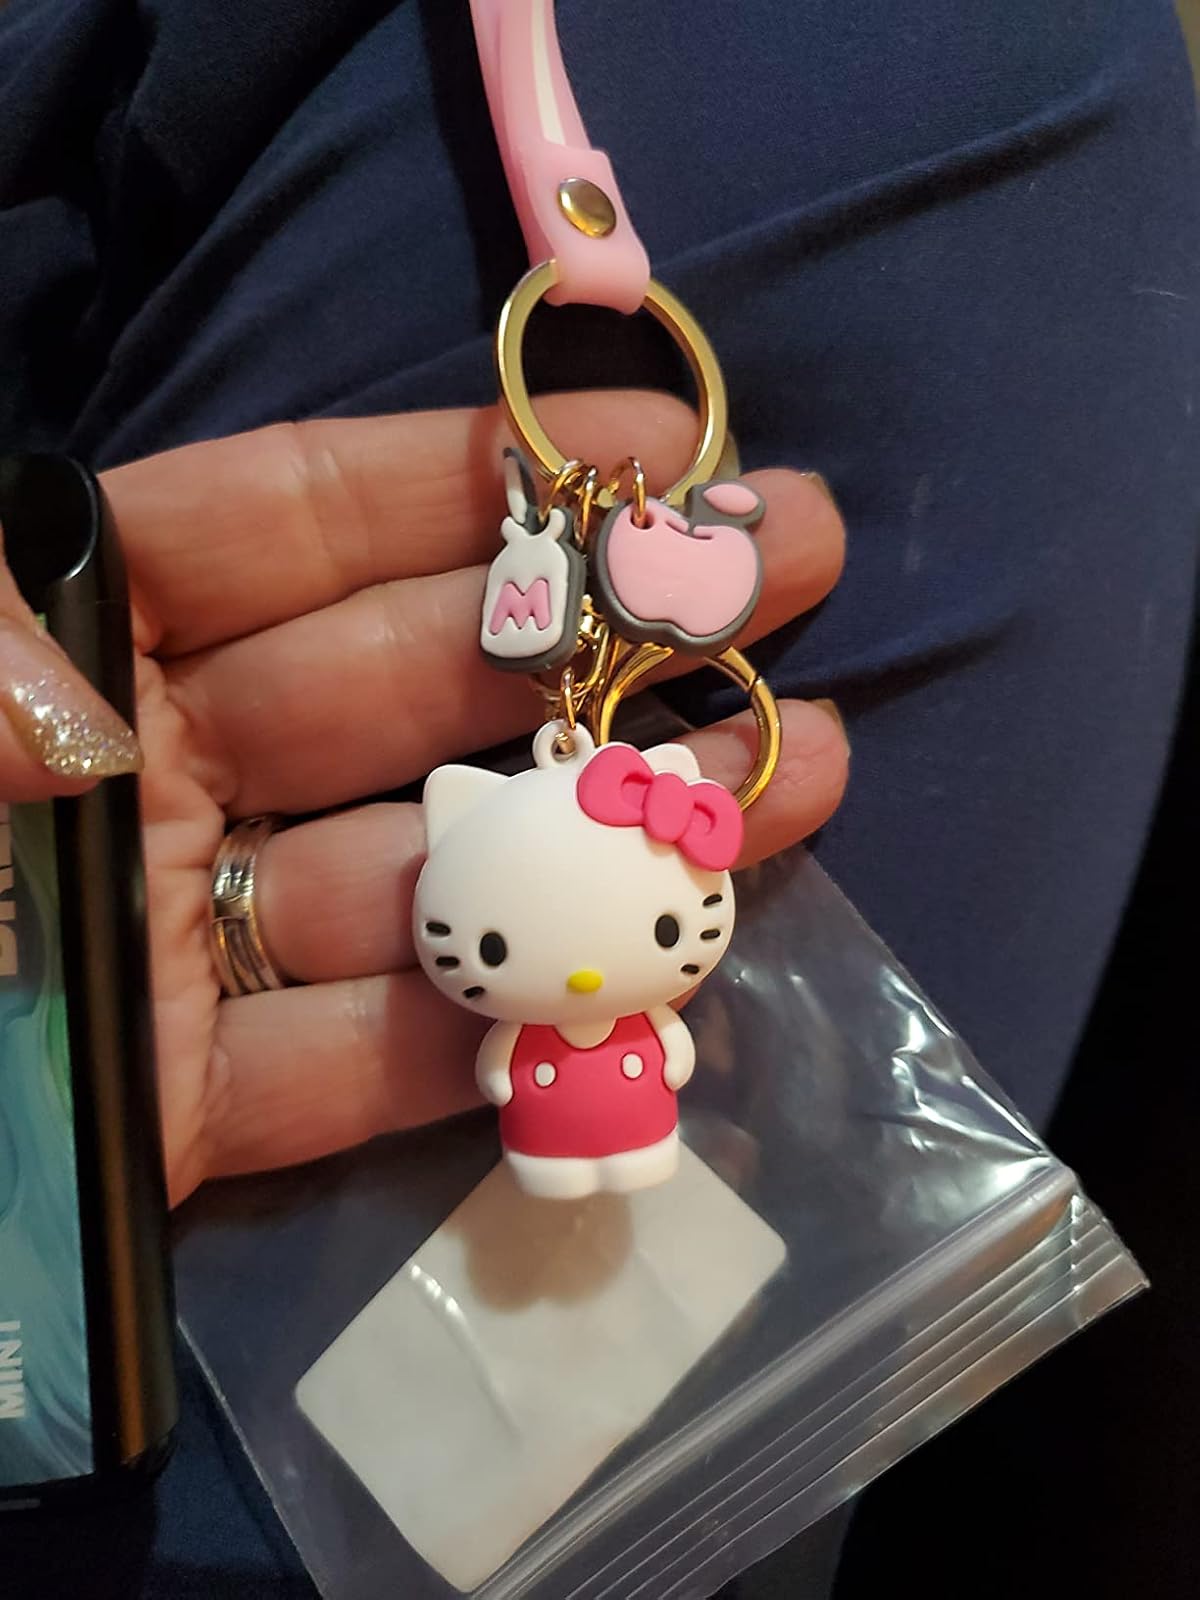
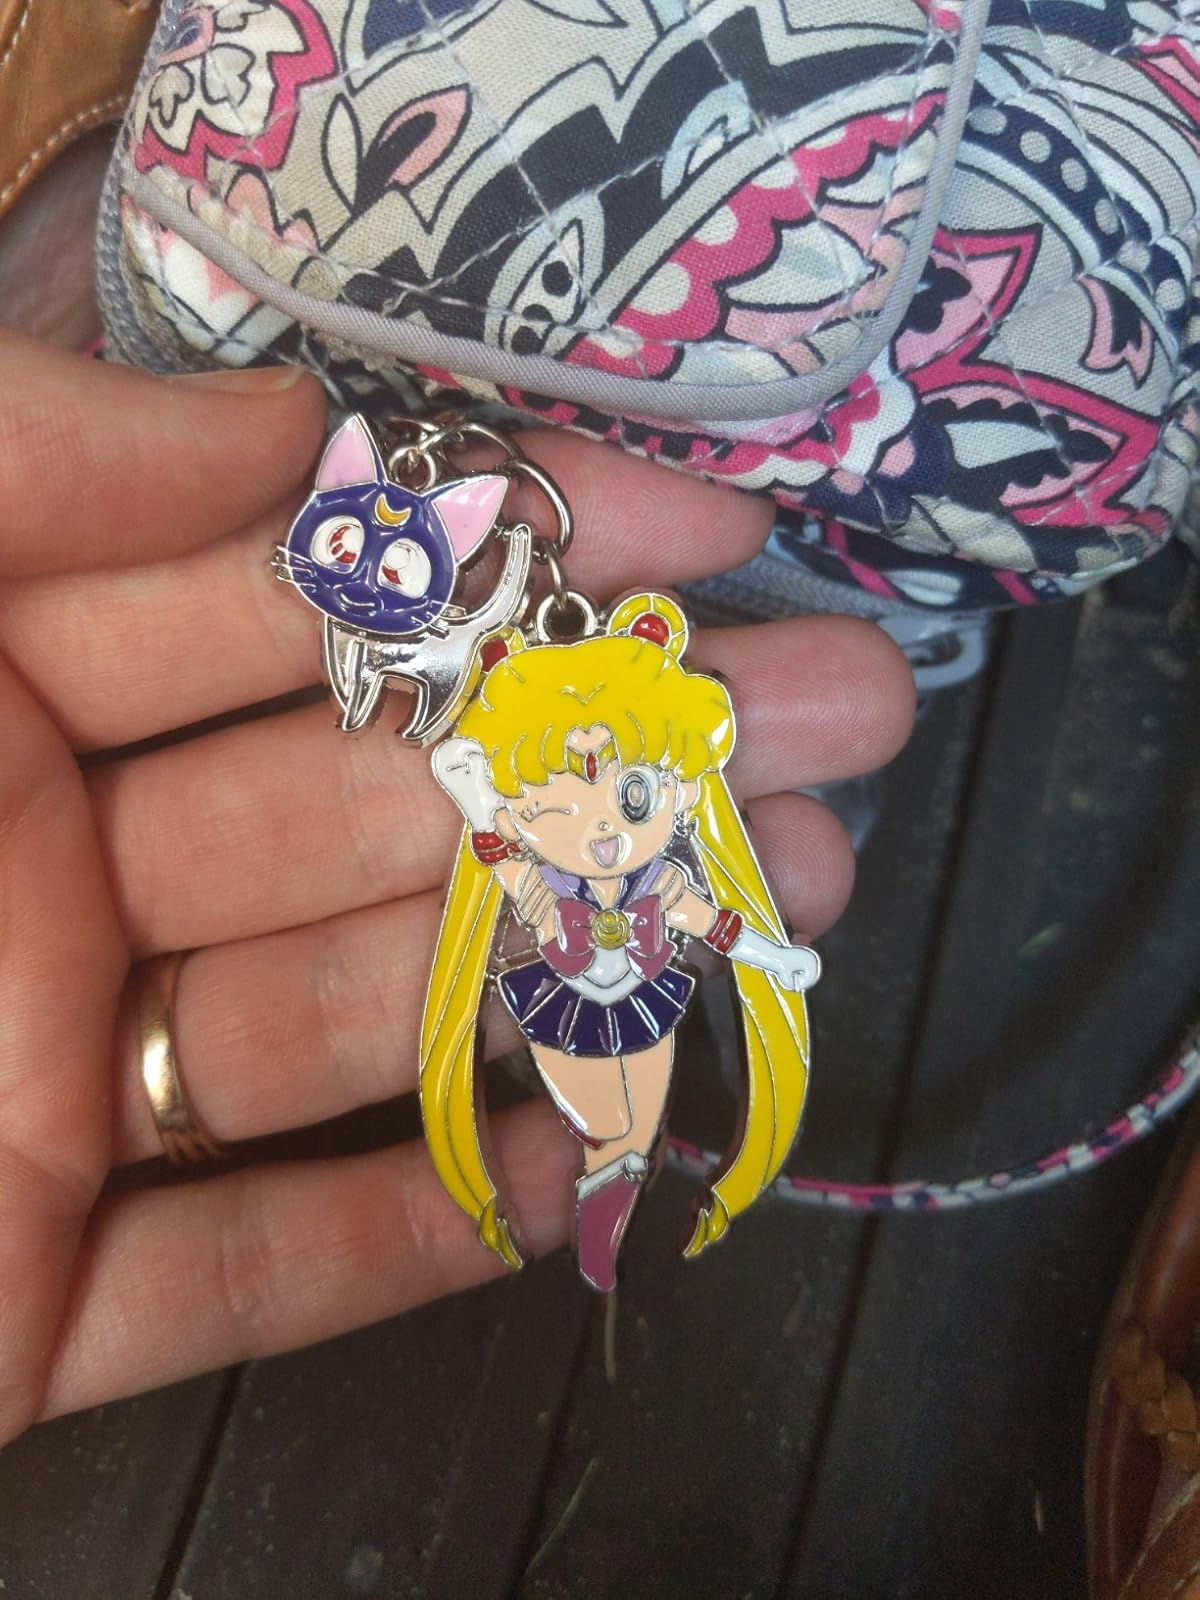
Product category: accessories_keychain
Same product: no